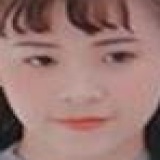
diễn viên Thúy Kiều Faptv